The Last of the Crazy People

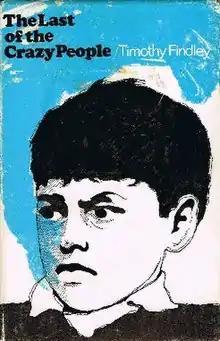
First edition (UK)

The Last of the Crazy People is the first novel of Canadian author Timothy Findley. It was published in 1967, in Britain, and later on in Canada, and was one of the first novels ever to be labelled as Southern Ontario Gothic.